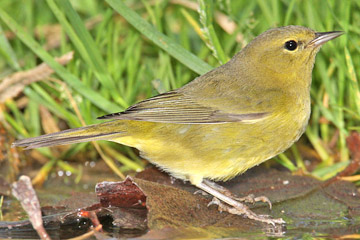
a yellow bird with a tint of black wings with an average head and sharp beak.
a small yellow bird with brown secondaries, rectrices, and bill.
a small bird with gray beak, wings are yellow and gray, yellow covering the rest of the body.
this small, plump bird is yellow with hints of gray accents throughout, and a short, pointed black beak.
this bird has a yellow breast, a yellow belly, and a short bill
this small bird has black eyes, a small gray beak, and a yellow green body.
a small colorful bird with a yellow head and body, with grey wing tips and tail feathers.
the bird has a black eyering and a yellow belly.
a small lightly yellow shaded colored bird with light brown shades around its wing and back area, a long tail and a small pointed grey beak with black round eyes and white tarsus.
this bird has a yellow crown, yellow primaries, and a yellow belly.
Species: Orange Crowned Warbler